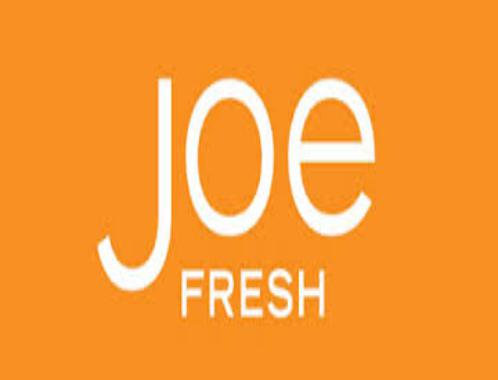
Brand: Joe Fresh
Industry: Clothes